Philip VanKoughnet

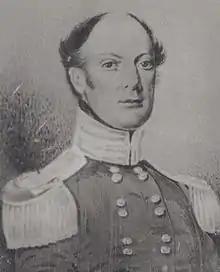

Colonel The Hon. Philip VanKoughnet (April 2, 1790 – May 7, 1873) M.P., landowner, businessman and political figure in Upper Canada.